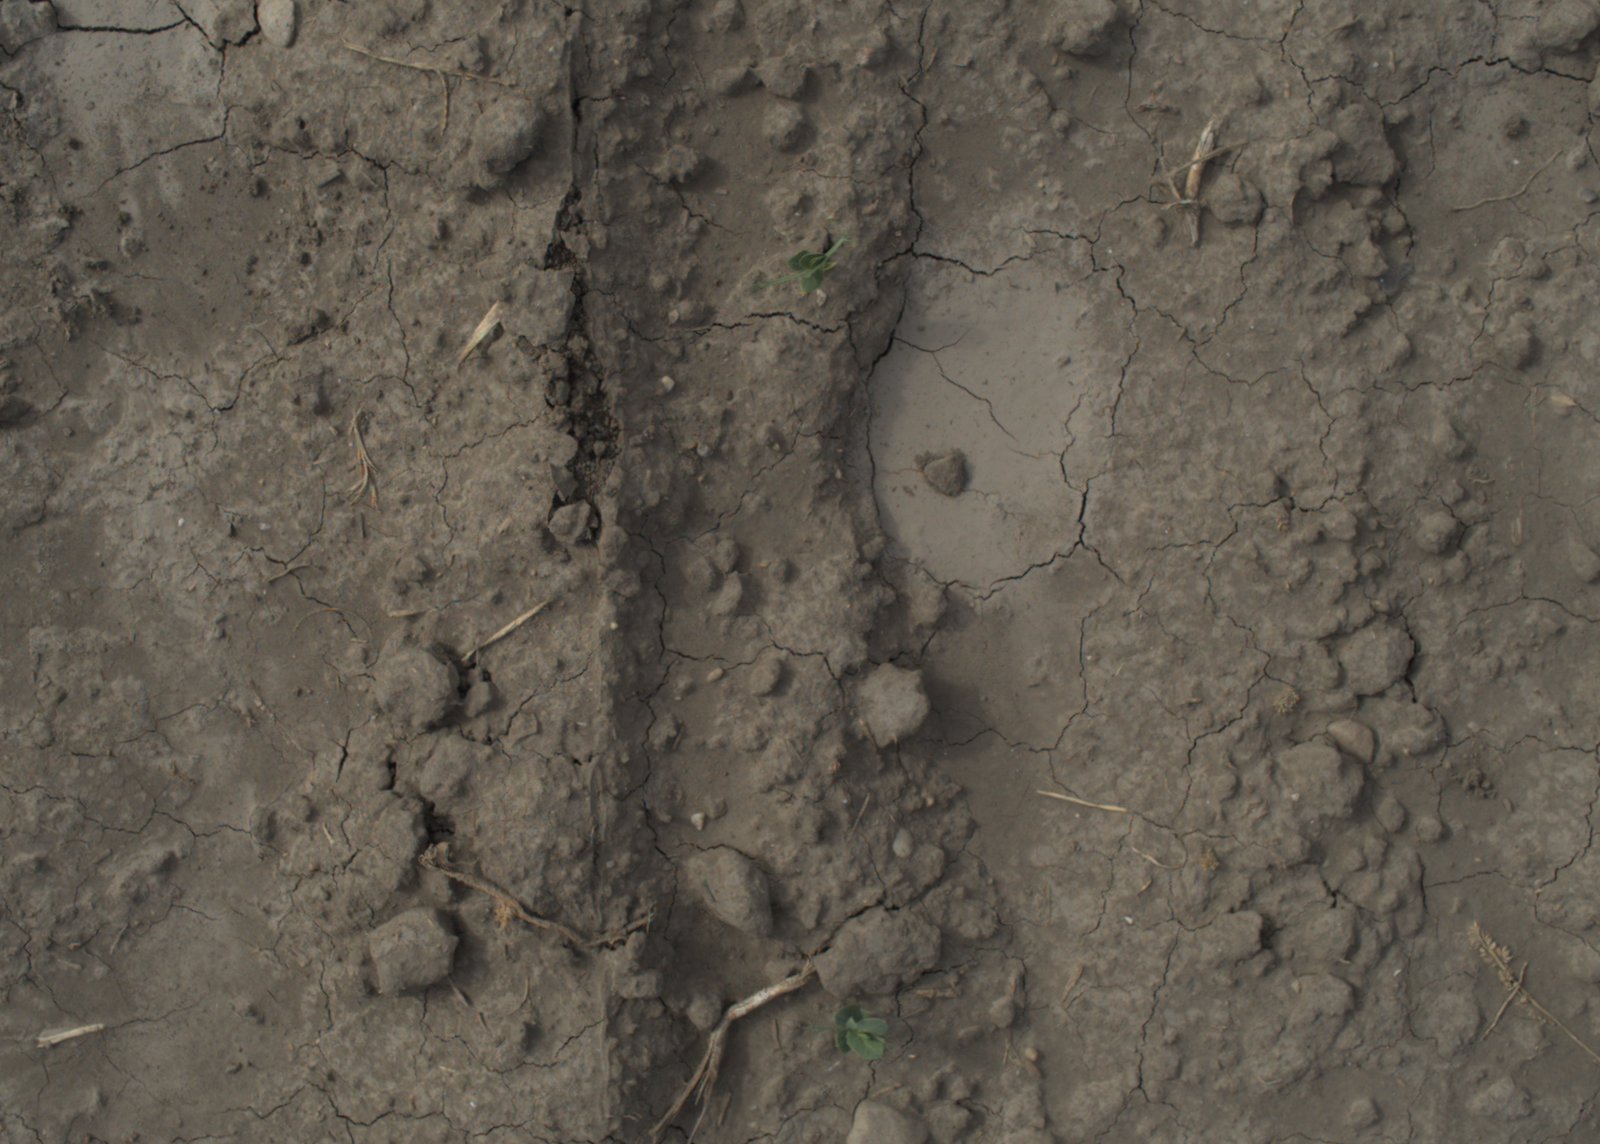
Capture date: 16.09.2021 11:08:53
Weather: mixed
Wind: light
Seeding date: 02.09.2021
Plant canopy height (mm): 957